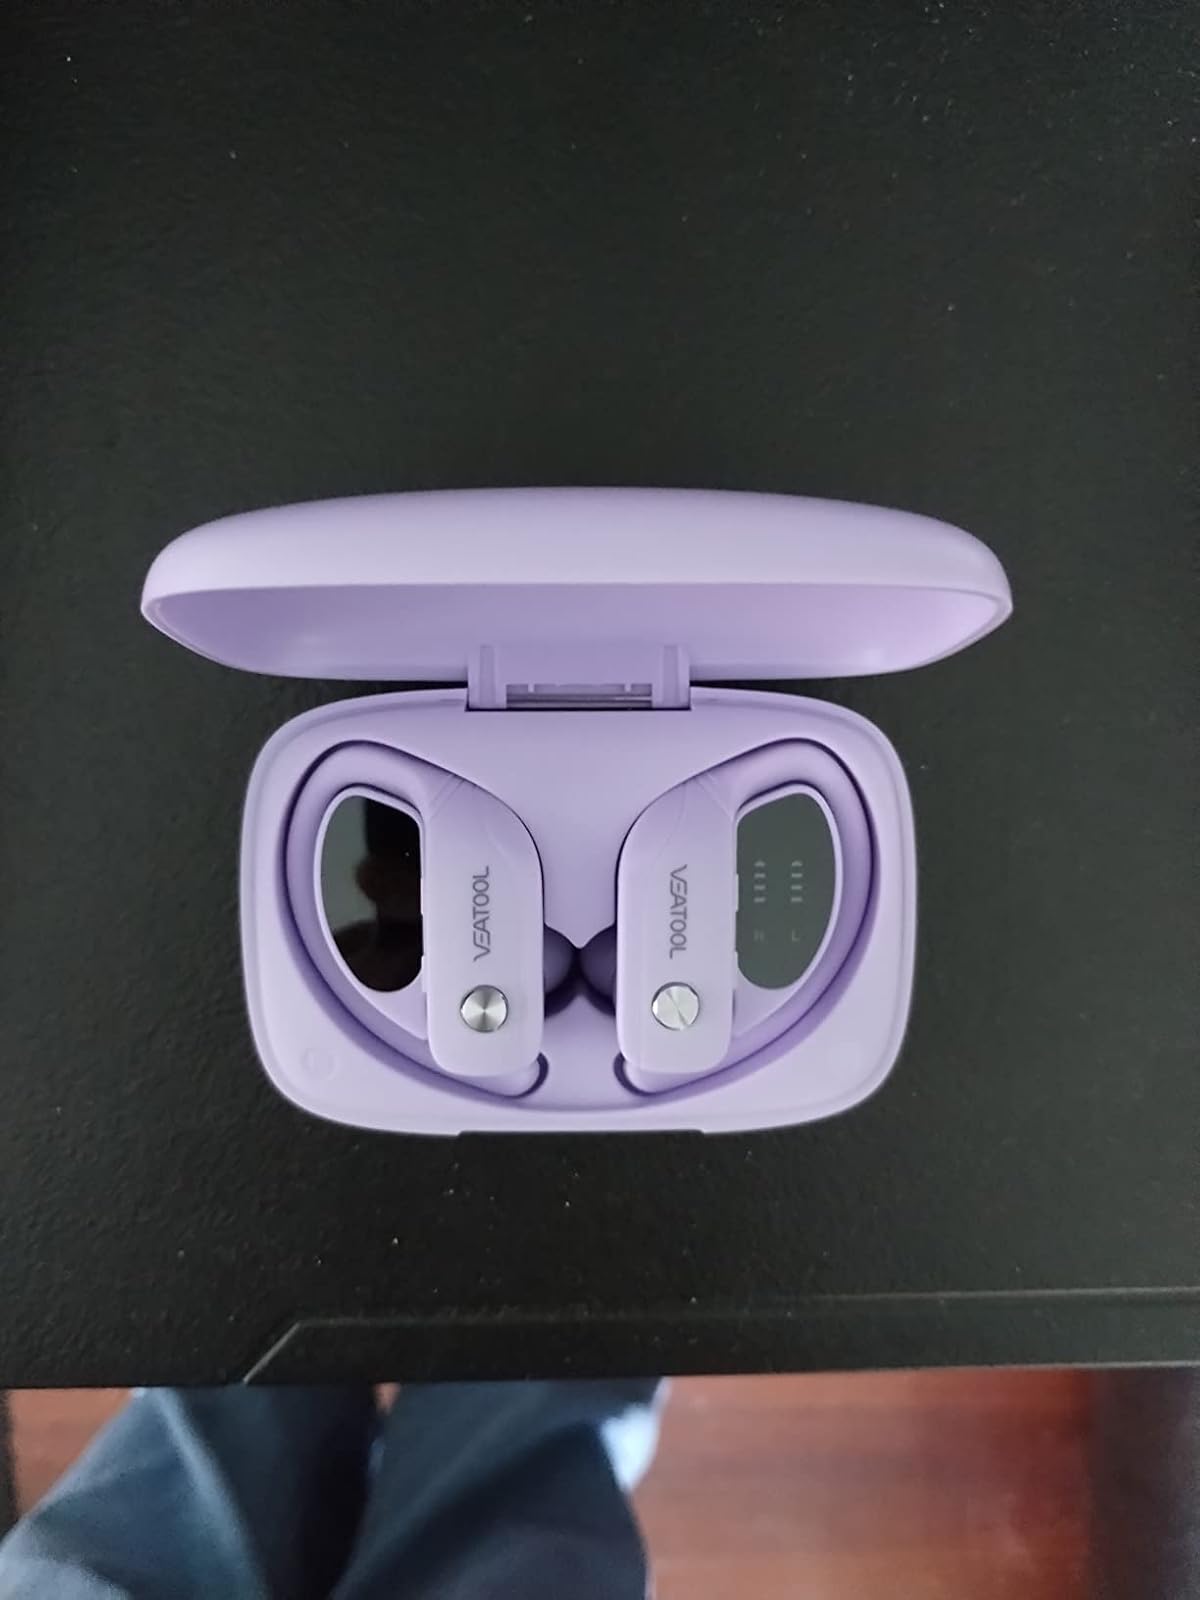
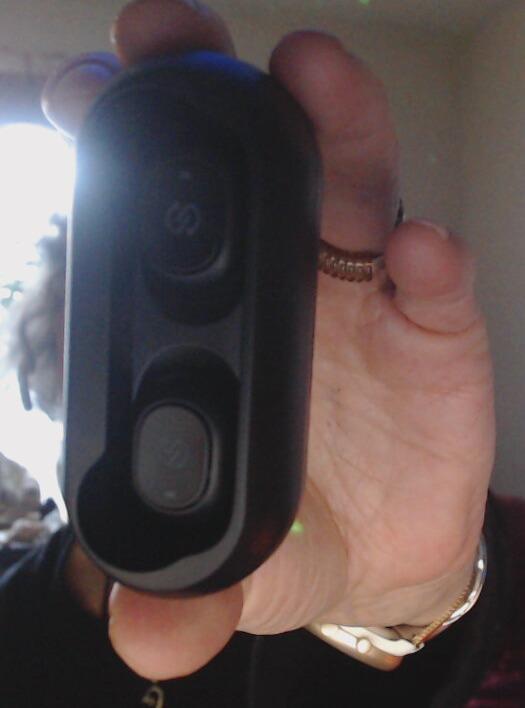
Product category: earbuds
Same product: no